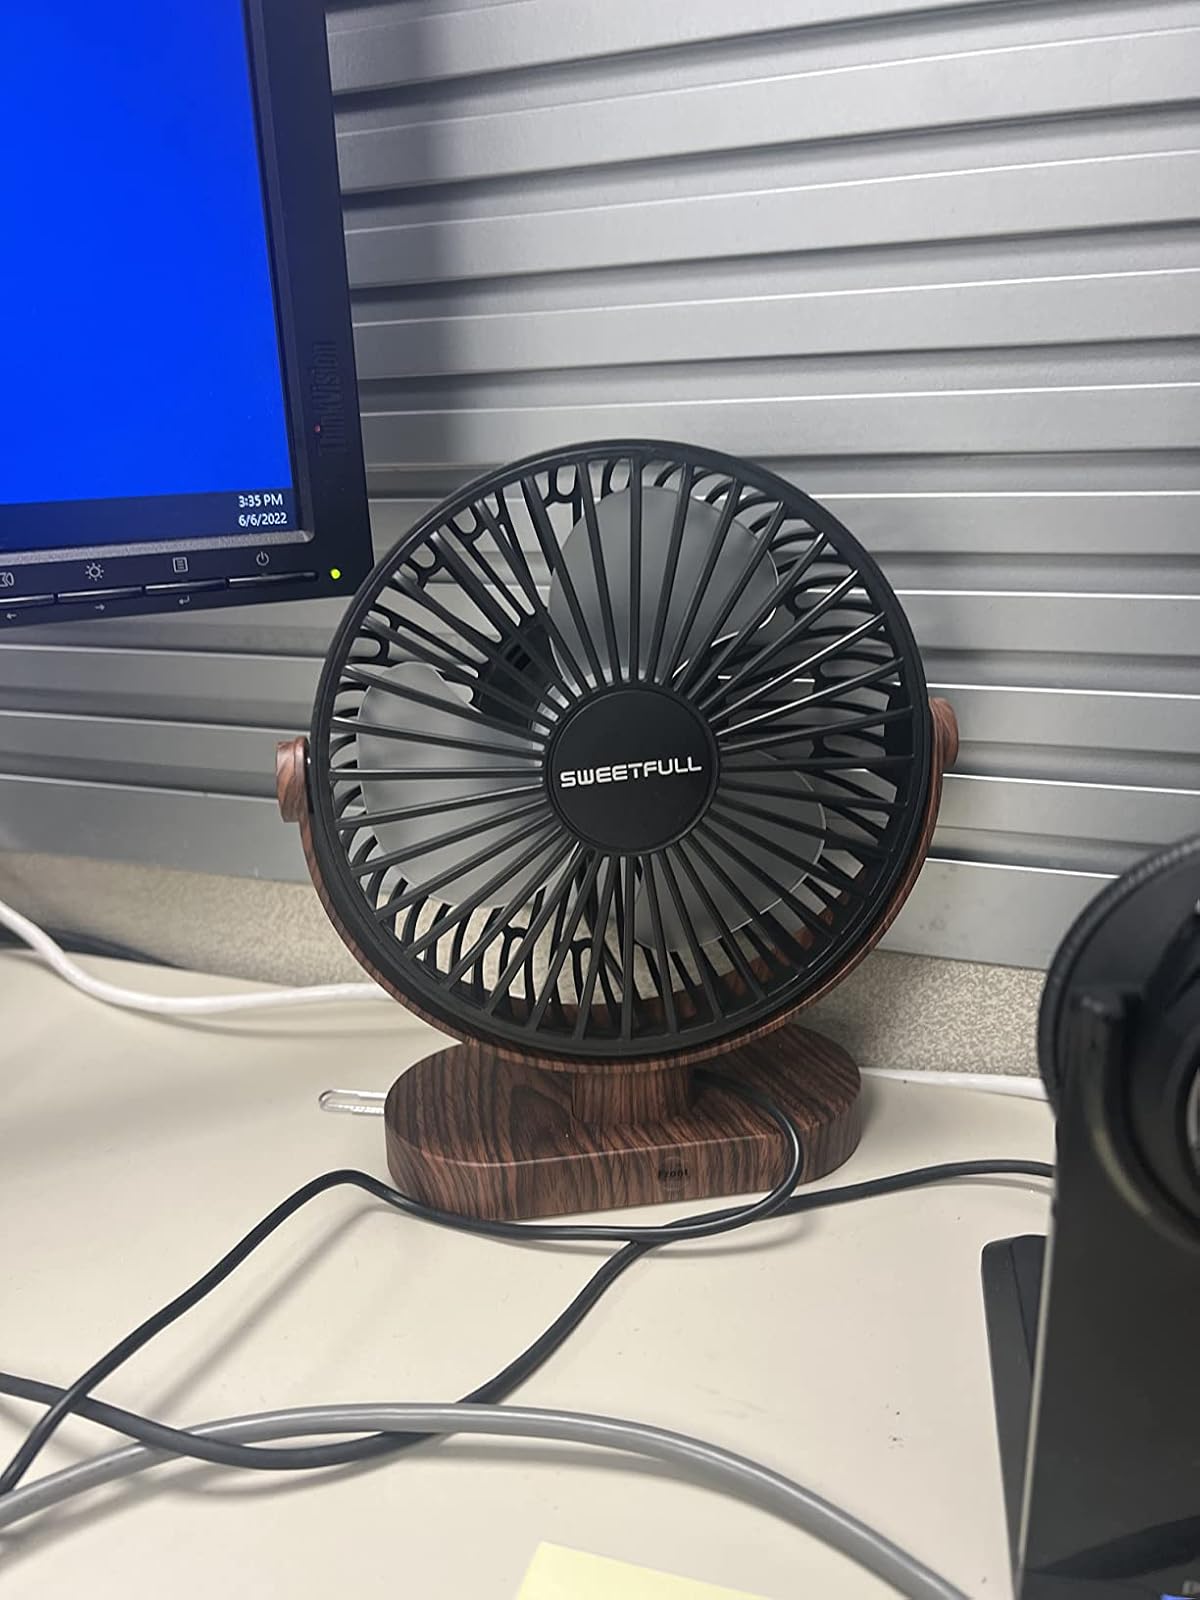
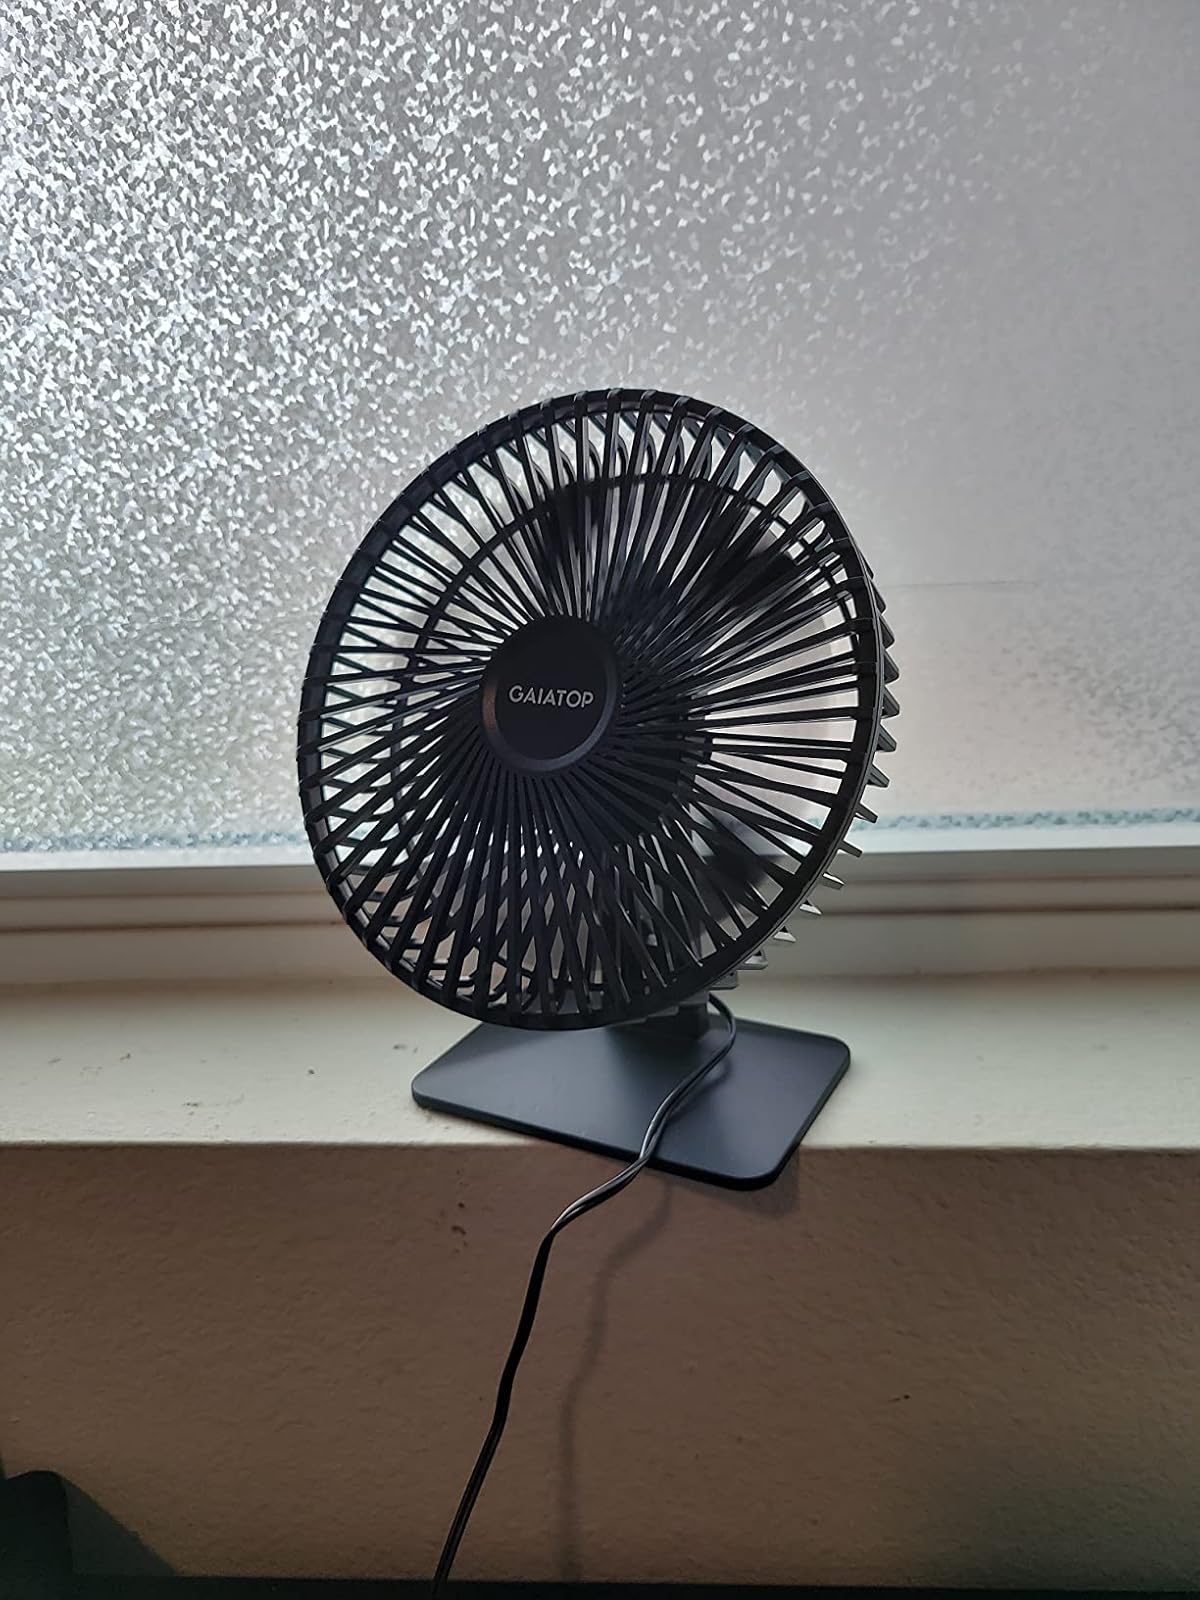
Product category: fan
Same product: no